Aeschi bei Spiez

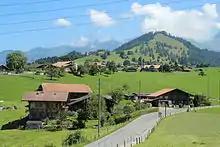
Farm houses and vacation houses in Aeschiried

Aeschi bei Spiez has a population of . , 4.9% of the population are resident foreign nationals. Over the last 10 years (2000-2010) the population has changed at a rate of 8.4%. Migration accounted for 9.6%, while births and deaths accounted for -0.1%.